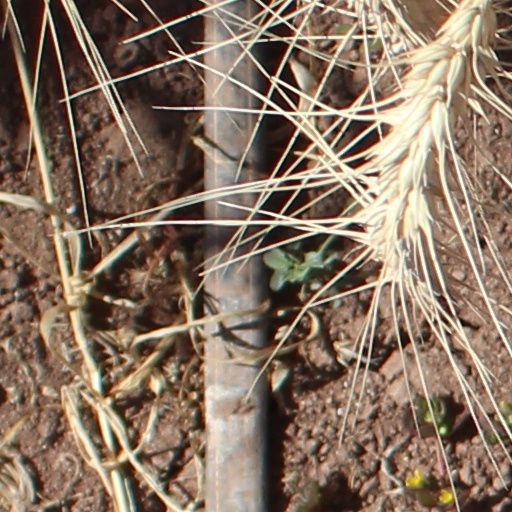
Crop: wheat